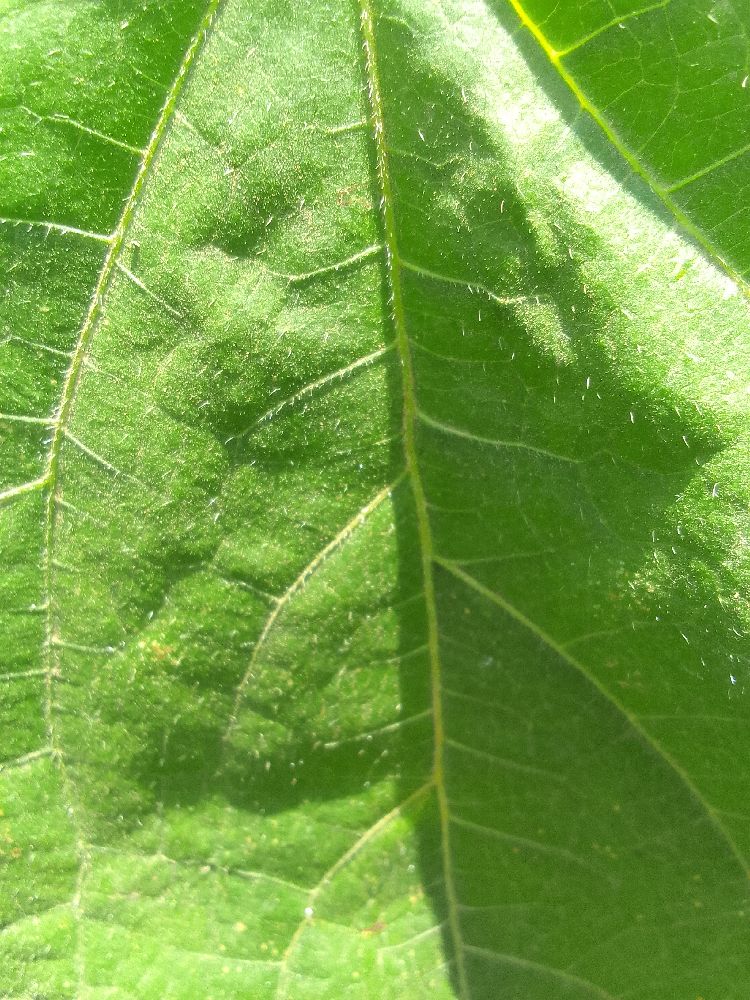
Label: healthy